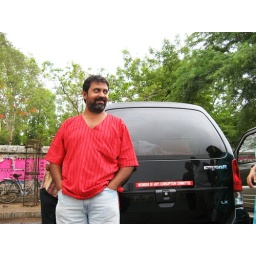
Watch out for the tag on the car in red strip!Photographed by Bhaskar DuttaPCA meet on Sunday, 15th June '08